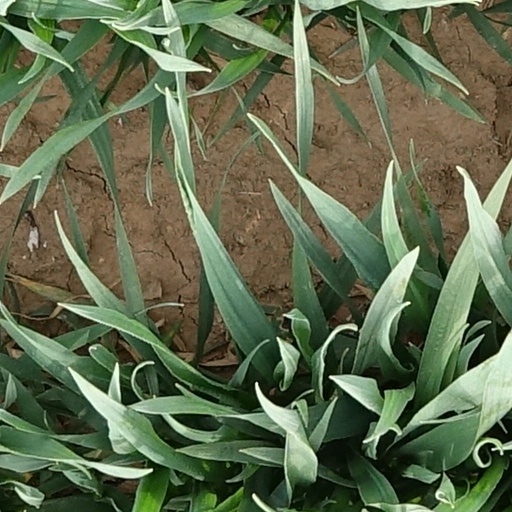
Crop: wheat